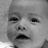
Emotion: surprise